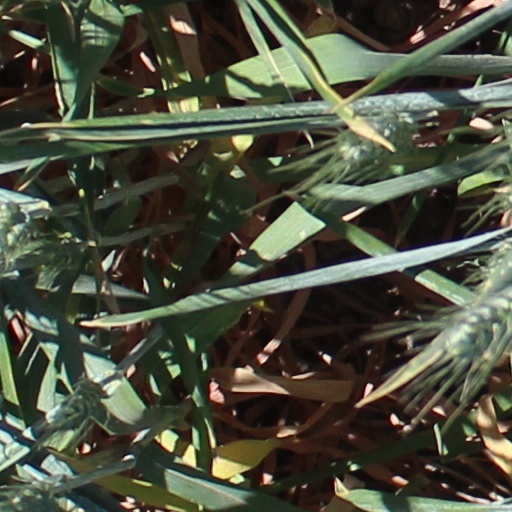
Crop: wheat